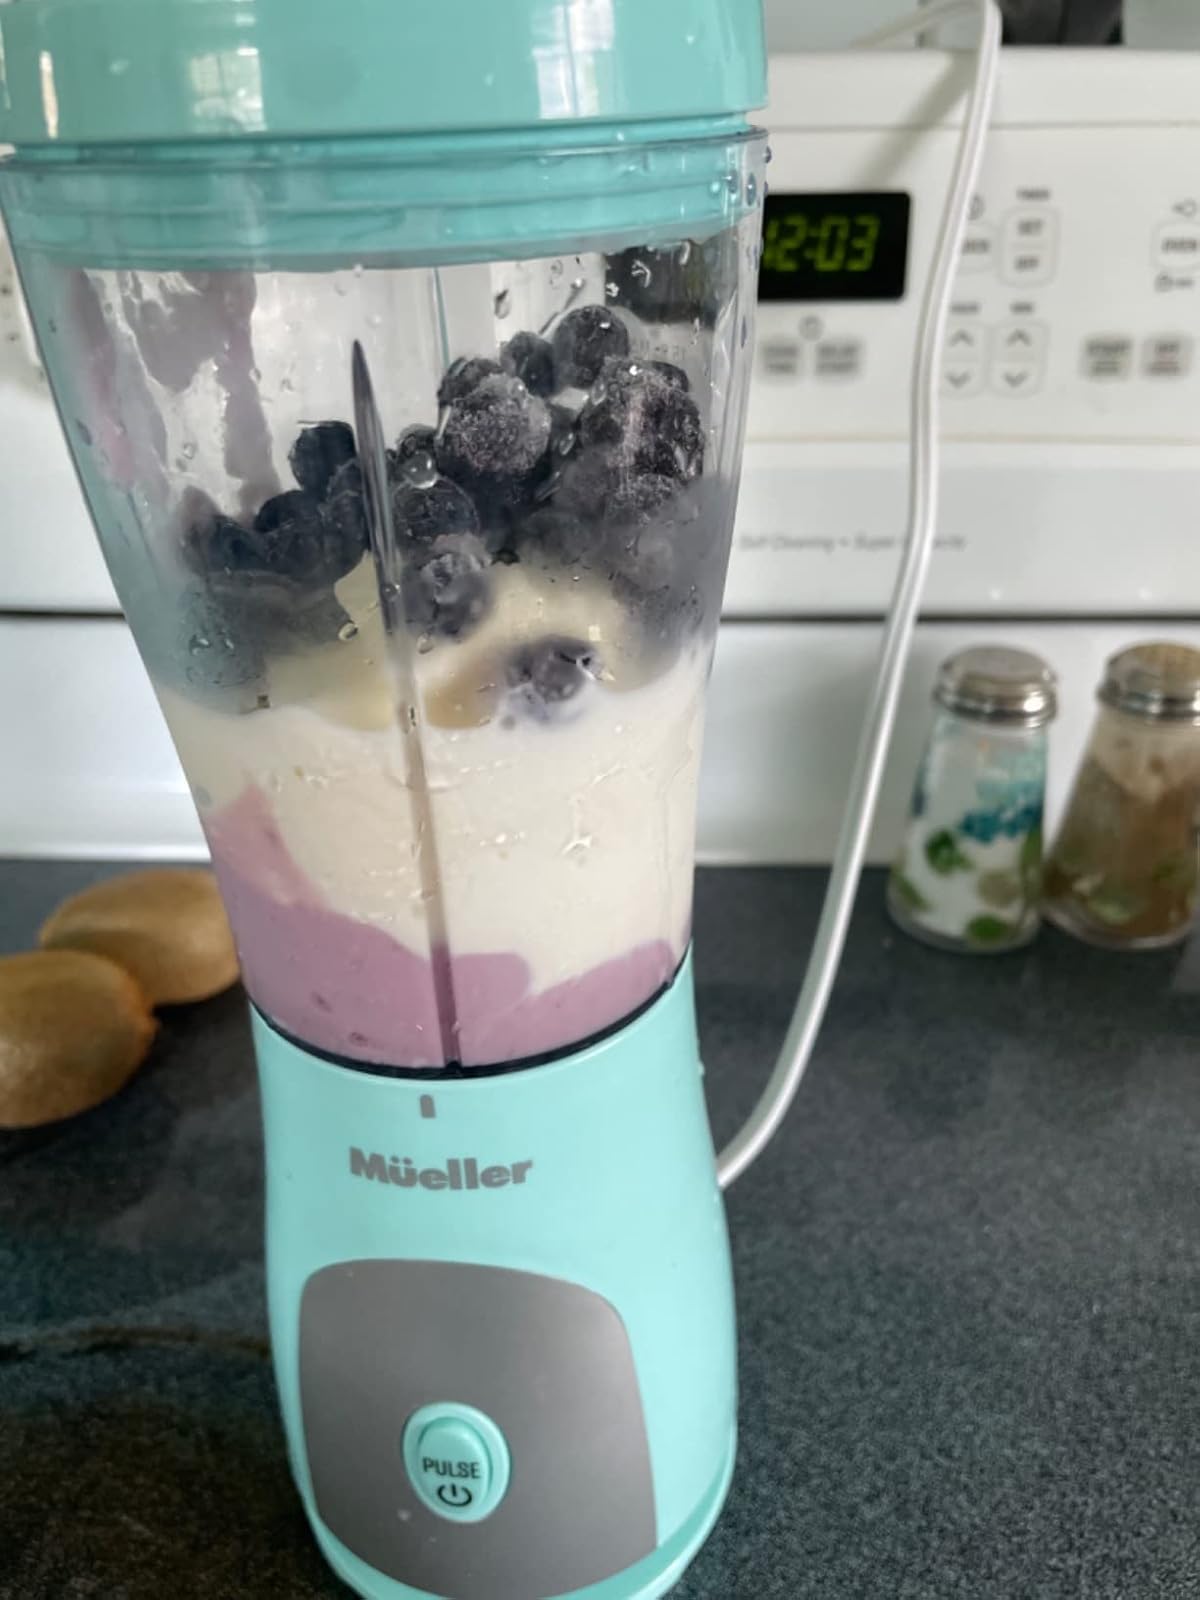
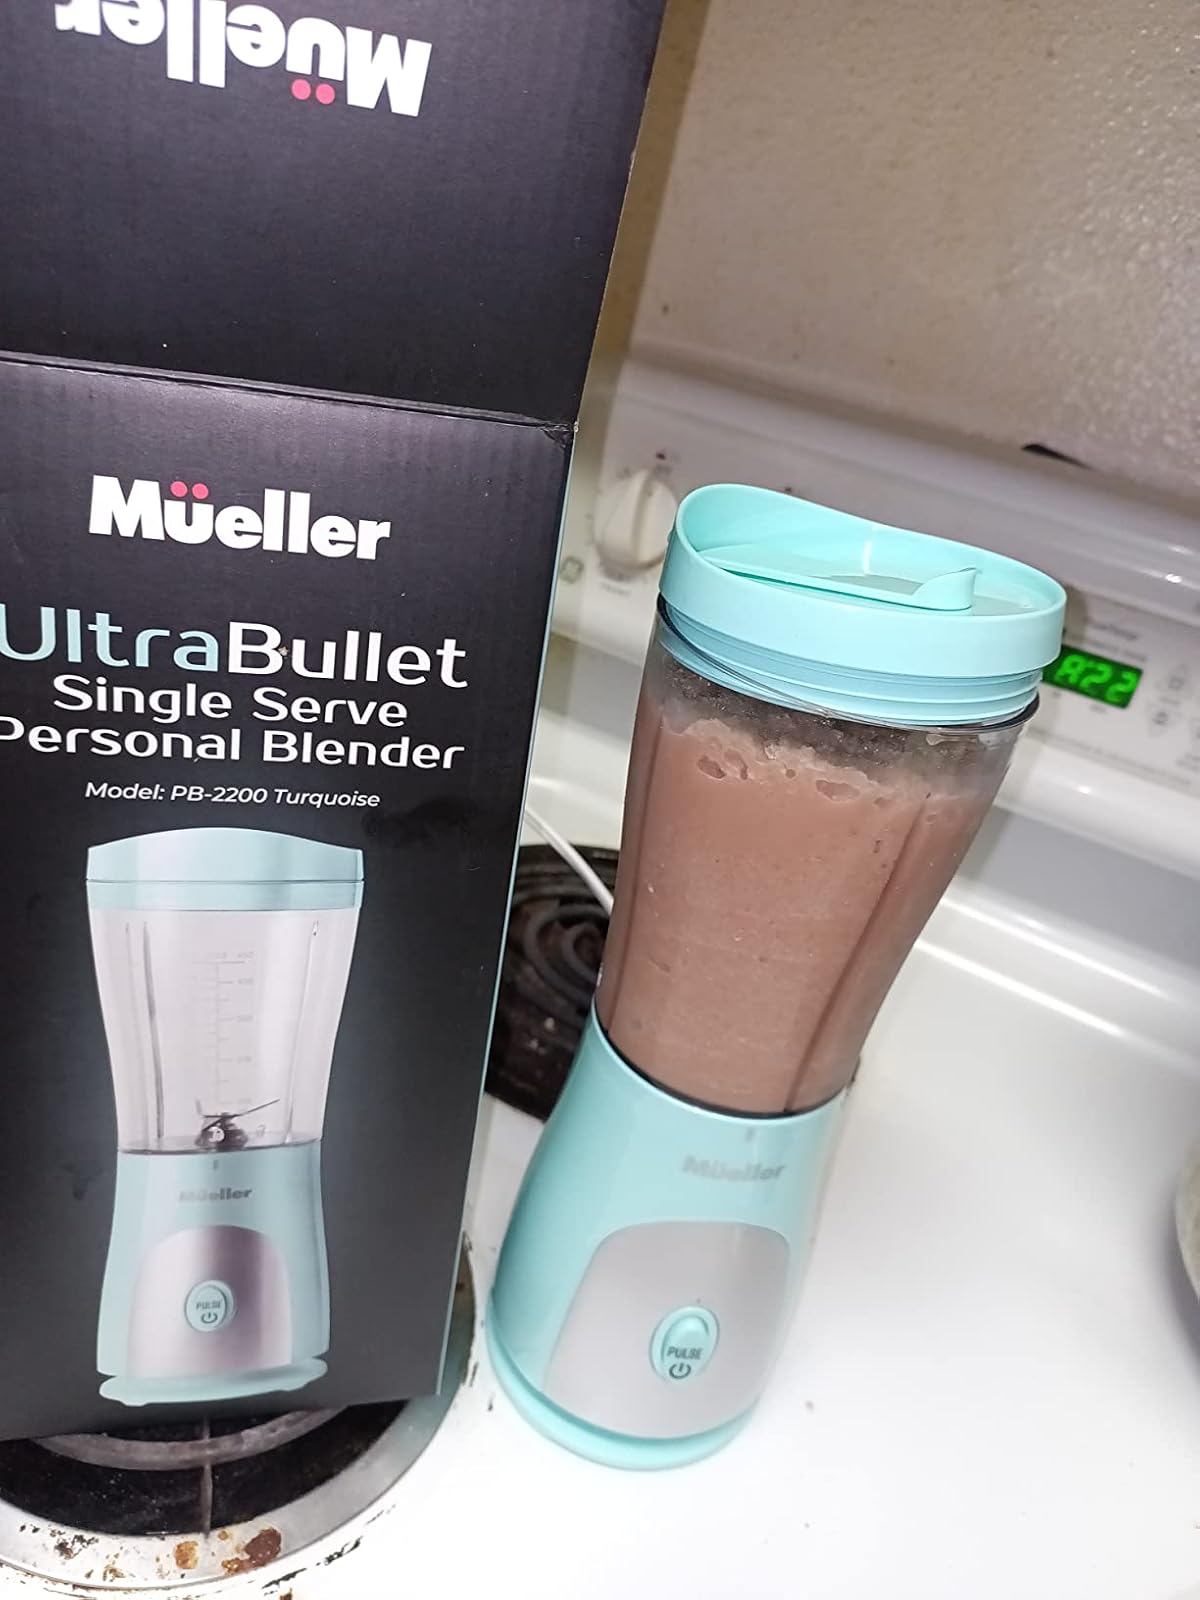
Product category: items_blender
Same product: yes